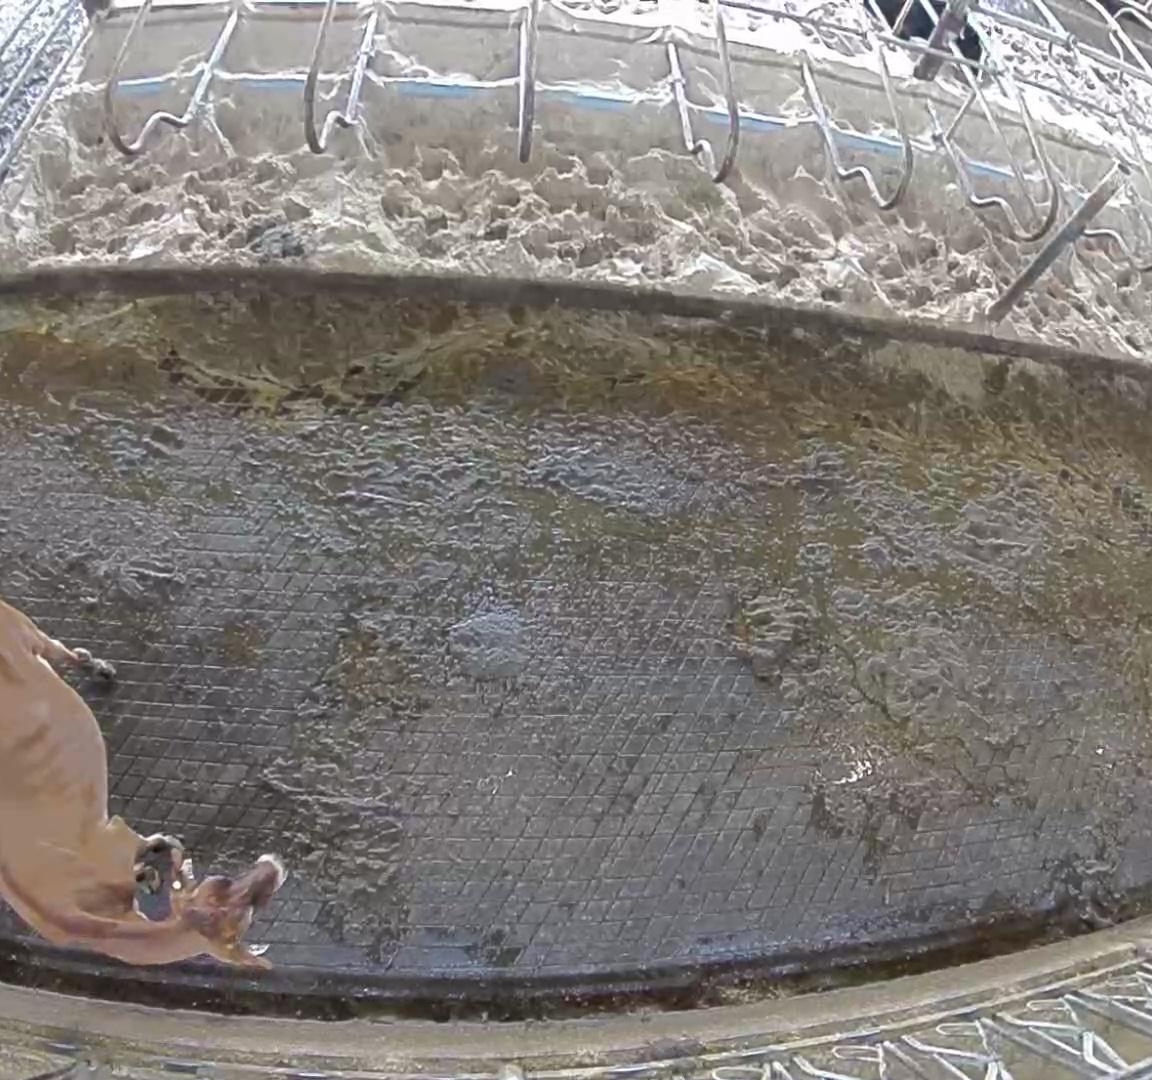
Number of cows: 1